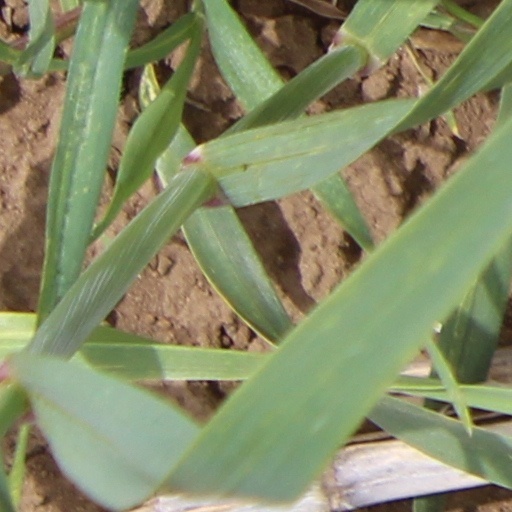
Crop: wheat